Institute for Political Ecology

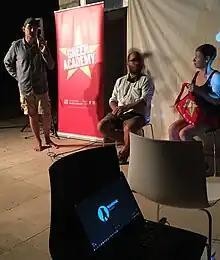
Outdoor screening at the 2020 Green Academy event

The IPE collaborates with the Green European Foundation, Heinrich Böll Foundation, and Rosa Luxemburg Foundation.